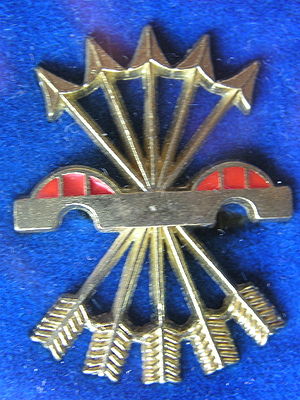
Falangist
Falangistpartiets symbol: Åget og pilene
En falangist var et medlem af Falangen, en ikke længere eksisterende, spansk fascistisk organisation. Selv kaldte partiet sig Falange Española Tradicionalista y de las JONS, og det var det eneste lovlige parti i hele Francoperioden. Francostyret var højreorienteret, militaristisk, kooperativt, centralistisk og undertrykkende – forhold, der er fælles for fascistiske styrer. Ordet kan derfor bruges synonymt med fascist, når der er tale om spanske forhold. Udtrykket kommer af græsk, hvor det betegner en rund stok eller et tåled. Medlemmer af Falangen har anvendt udtrykket om sig selv på grund af deres foretrukne våben.